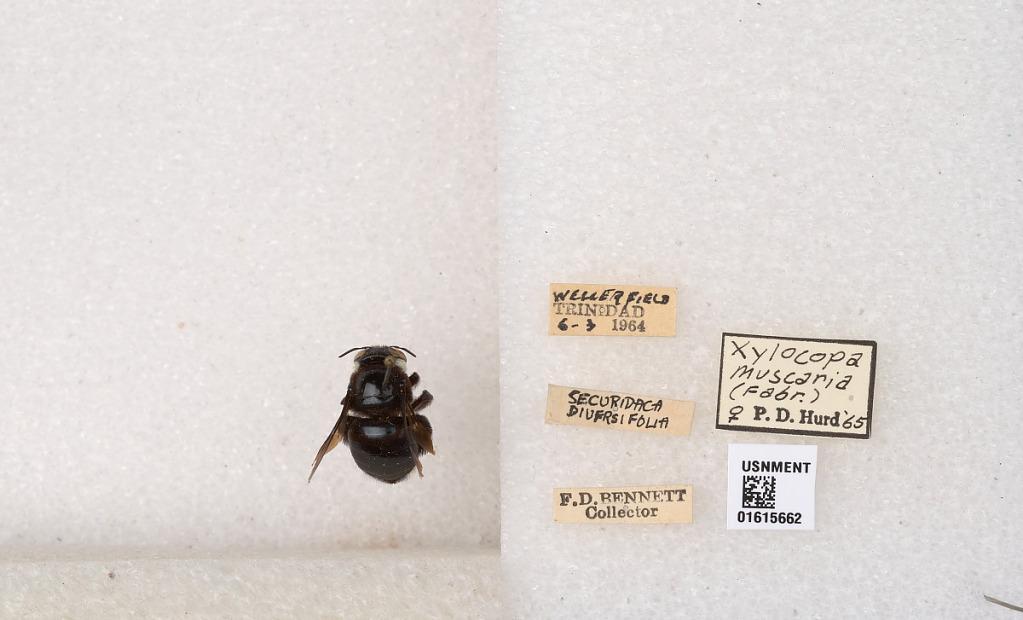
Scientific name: Xylocopa (Schonnherria) muscaria (Fabricius)
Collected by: F. Bennett
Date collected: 1964-6-3
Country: Trinidad and Tobago
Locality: Weller Field, Trinidad
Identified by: Hurd, P. D.